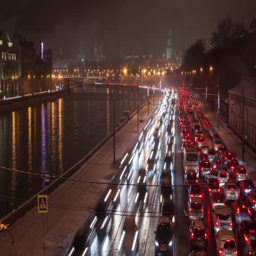
night view of river from the bridge